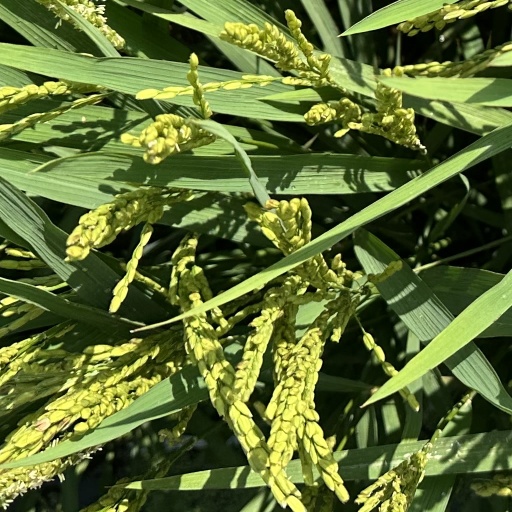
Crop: rice